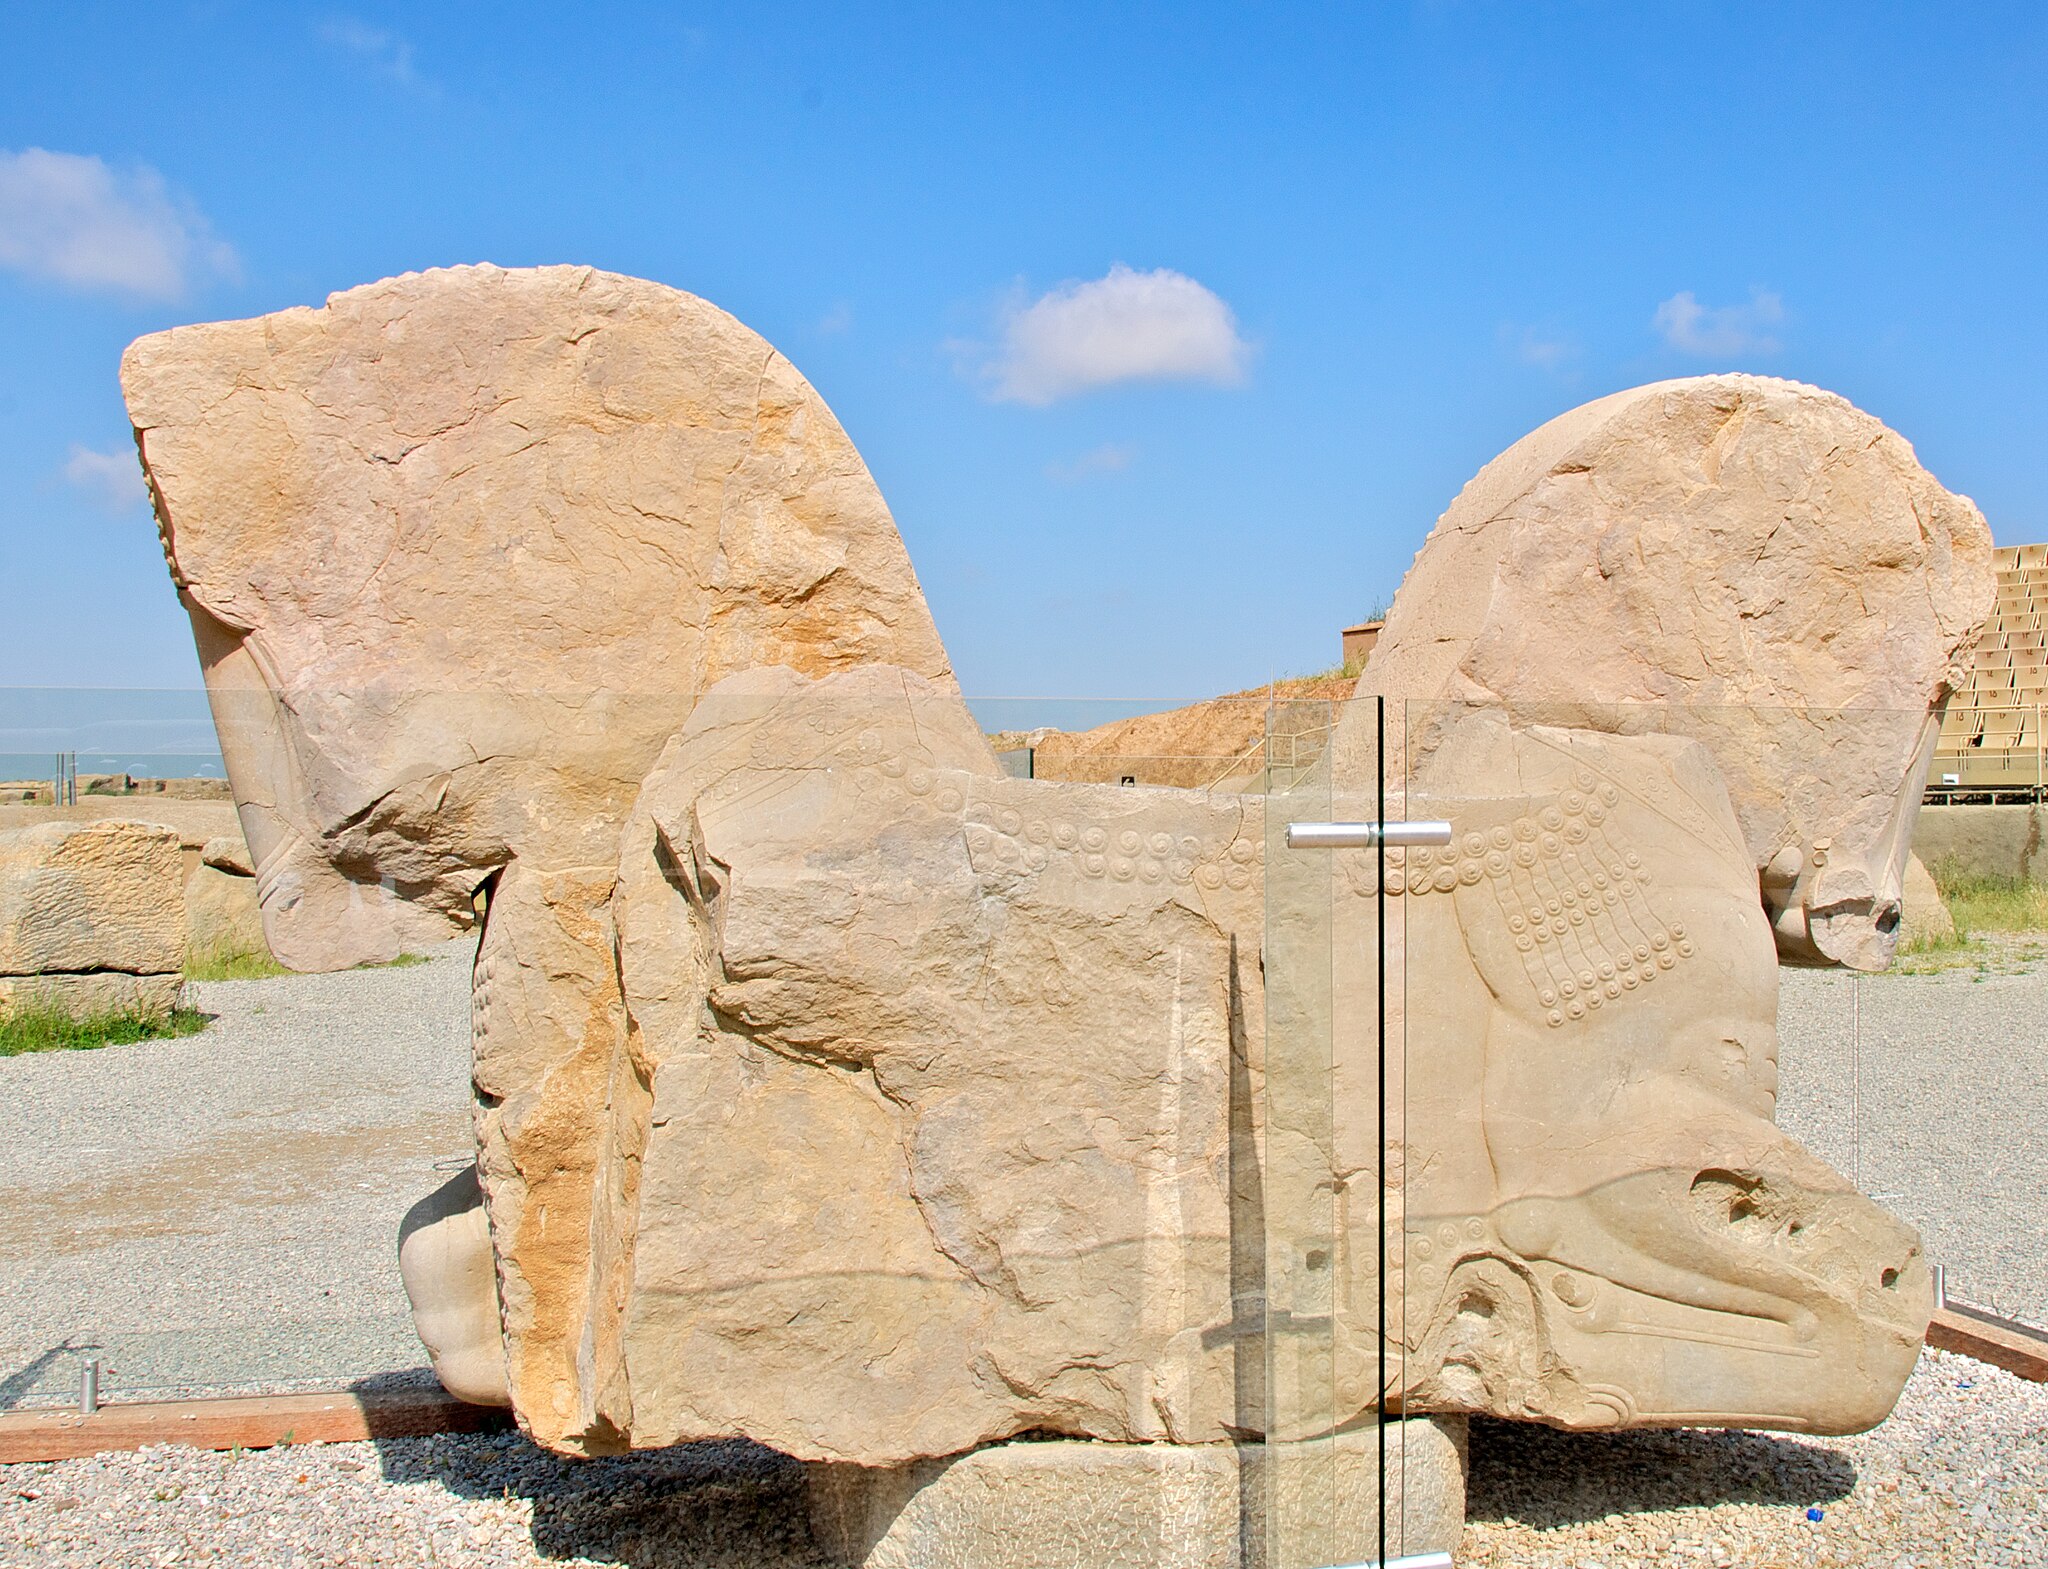
Title: Equine Capital (4679111760)
Description: Persepolis, Iran
Date: 2010-04-19 10:25
Categories: Taken with Nikon D300, Flickr images reviewed by File Upload Bot (Magnus Manske), Bull capitals in Persepolis, 2010 in Persepolis